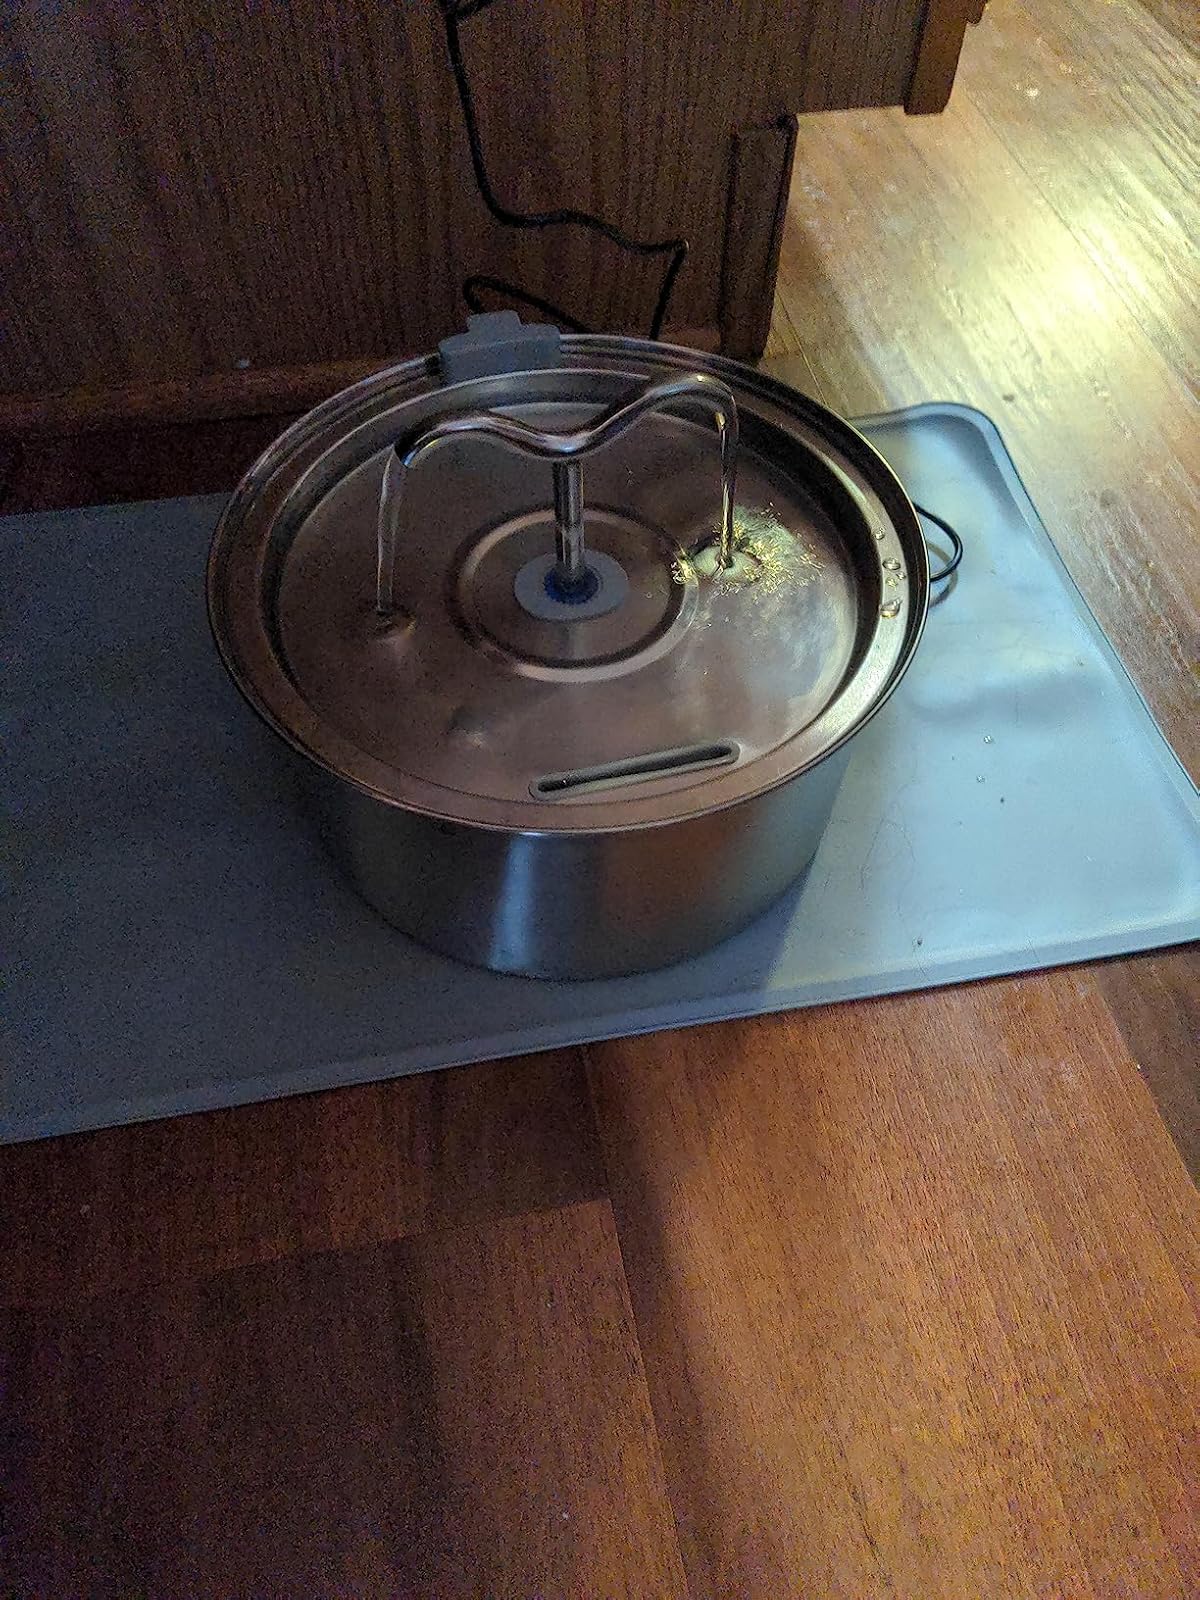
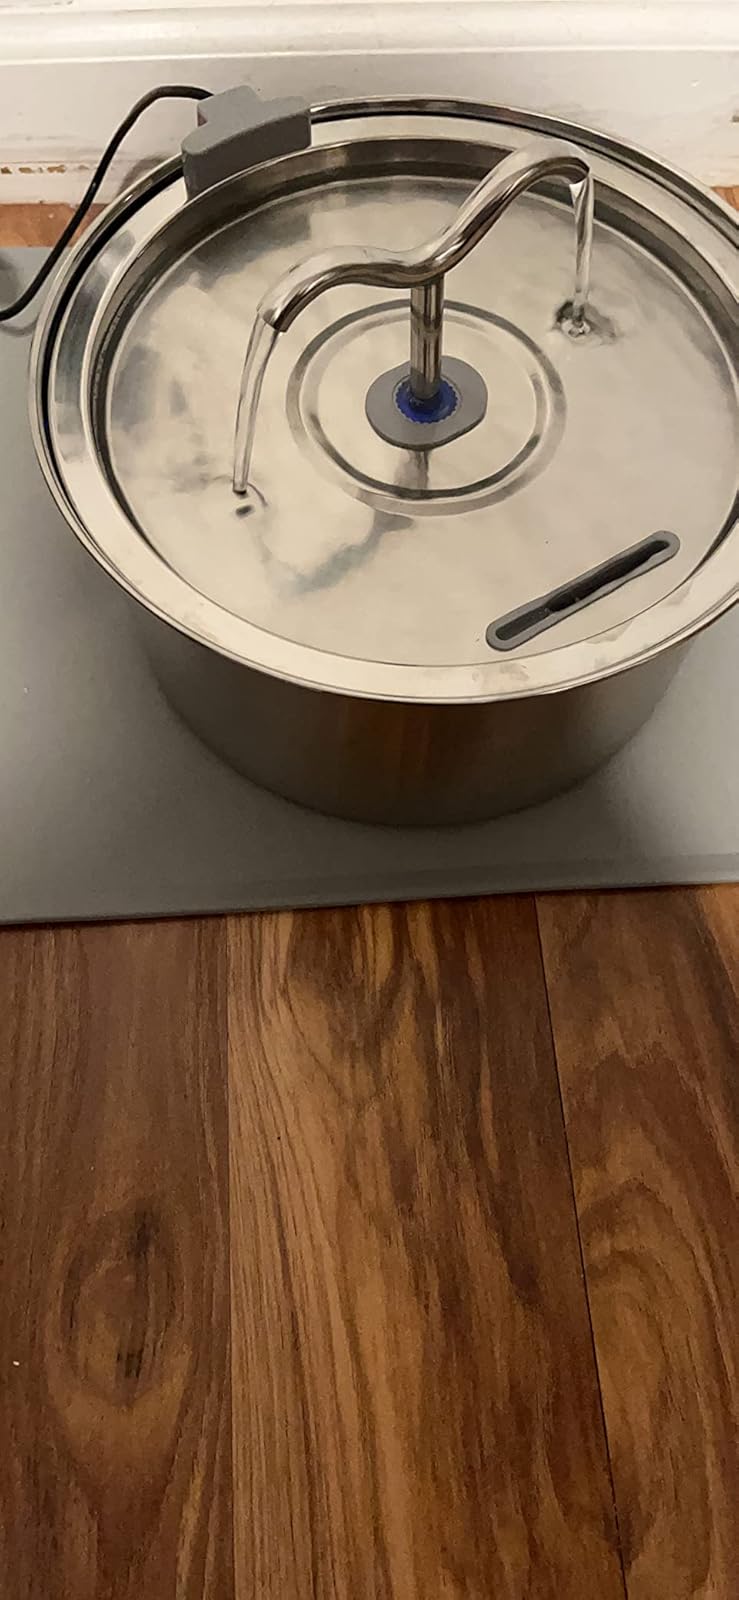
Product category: items_bowl
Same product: yes